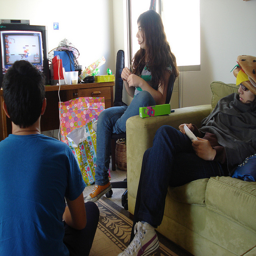
a woman is sitting on a chair with a hamburger hat on
A group of people sitting around a living room.
A few people are sitting aroudn a TV playing a video game.
a number of people sitting in a room with a couch playing a video game
Three people sitting in front of a television set sitting on a desk.